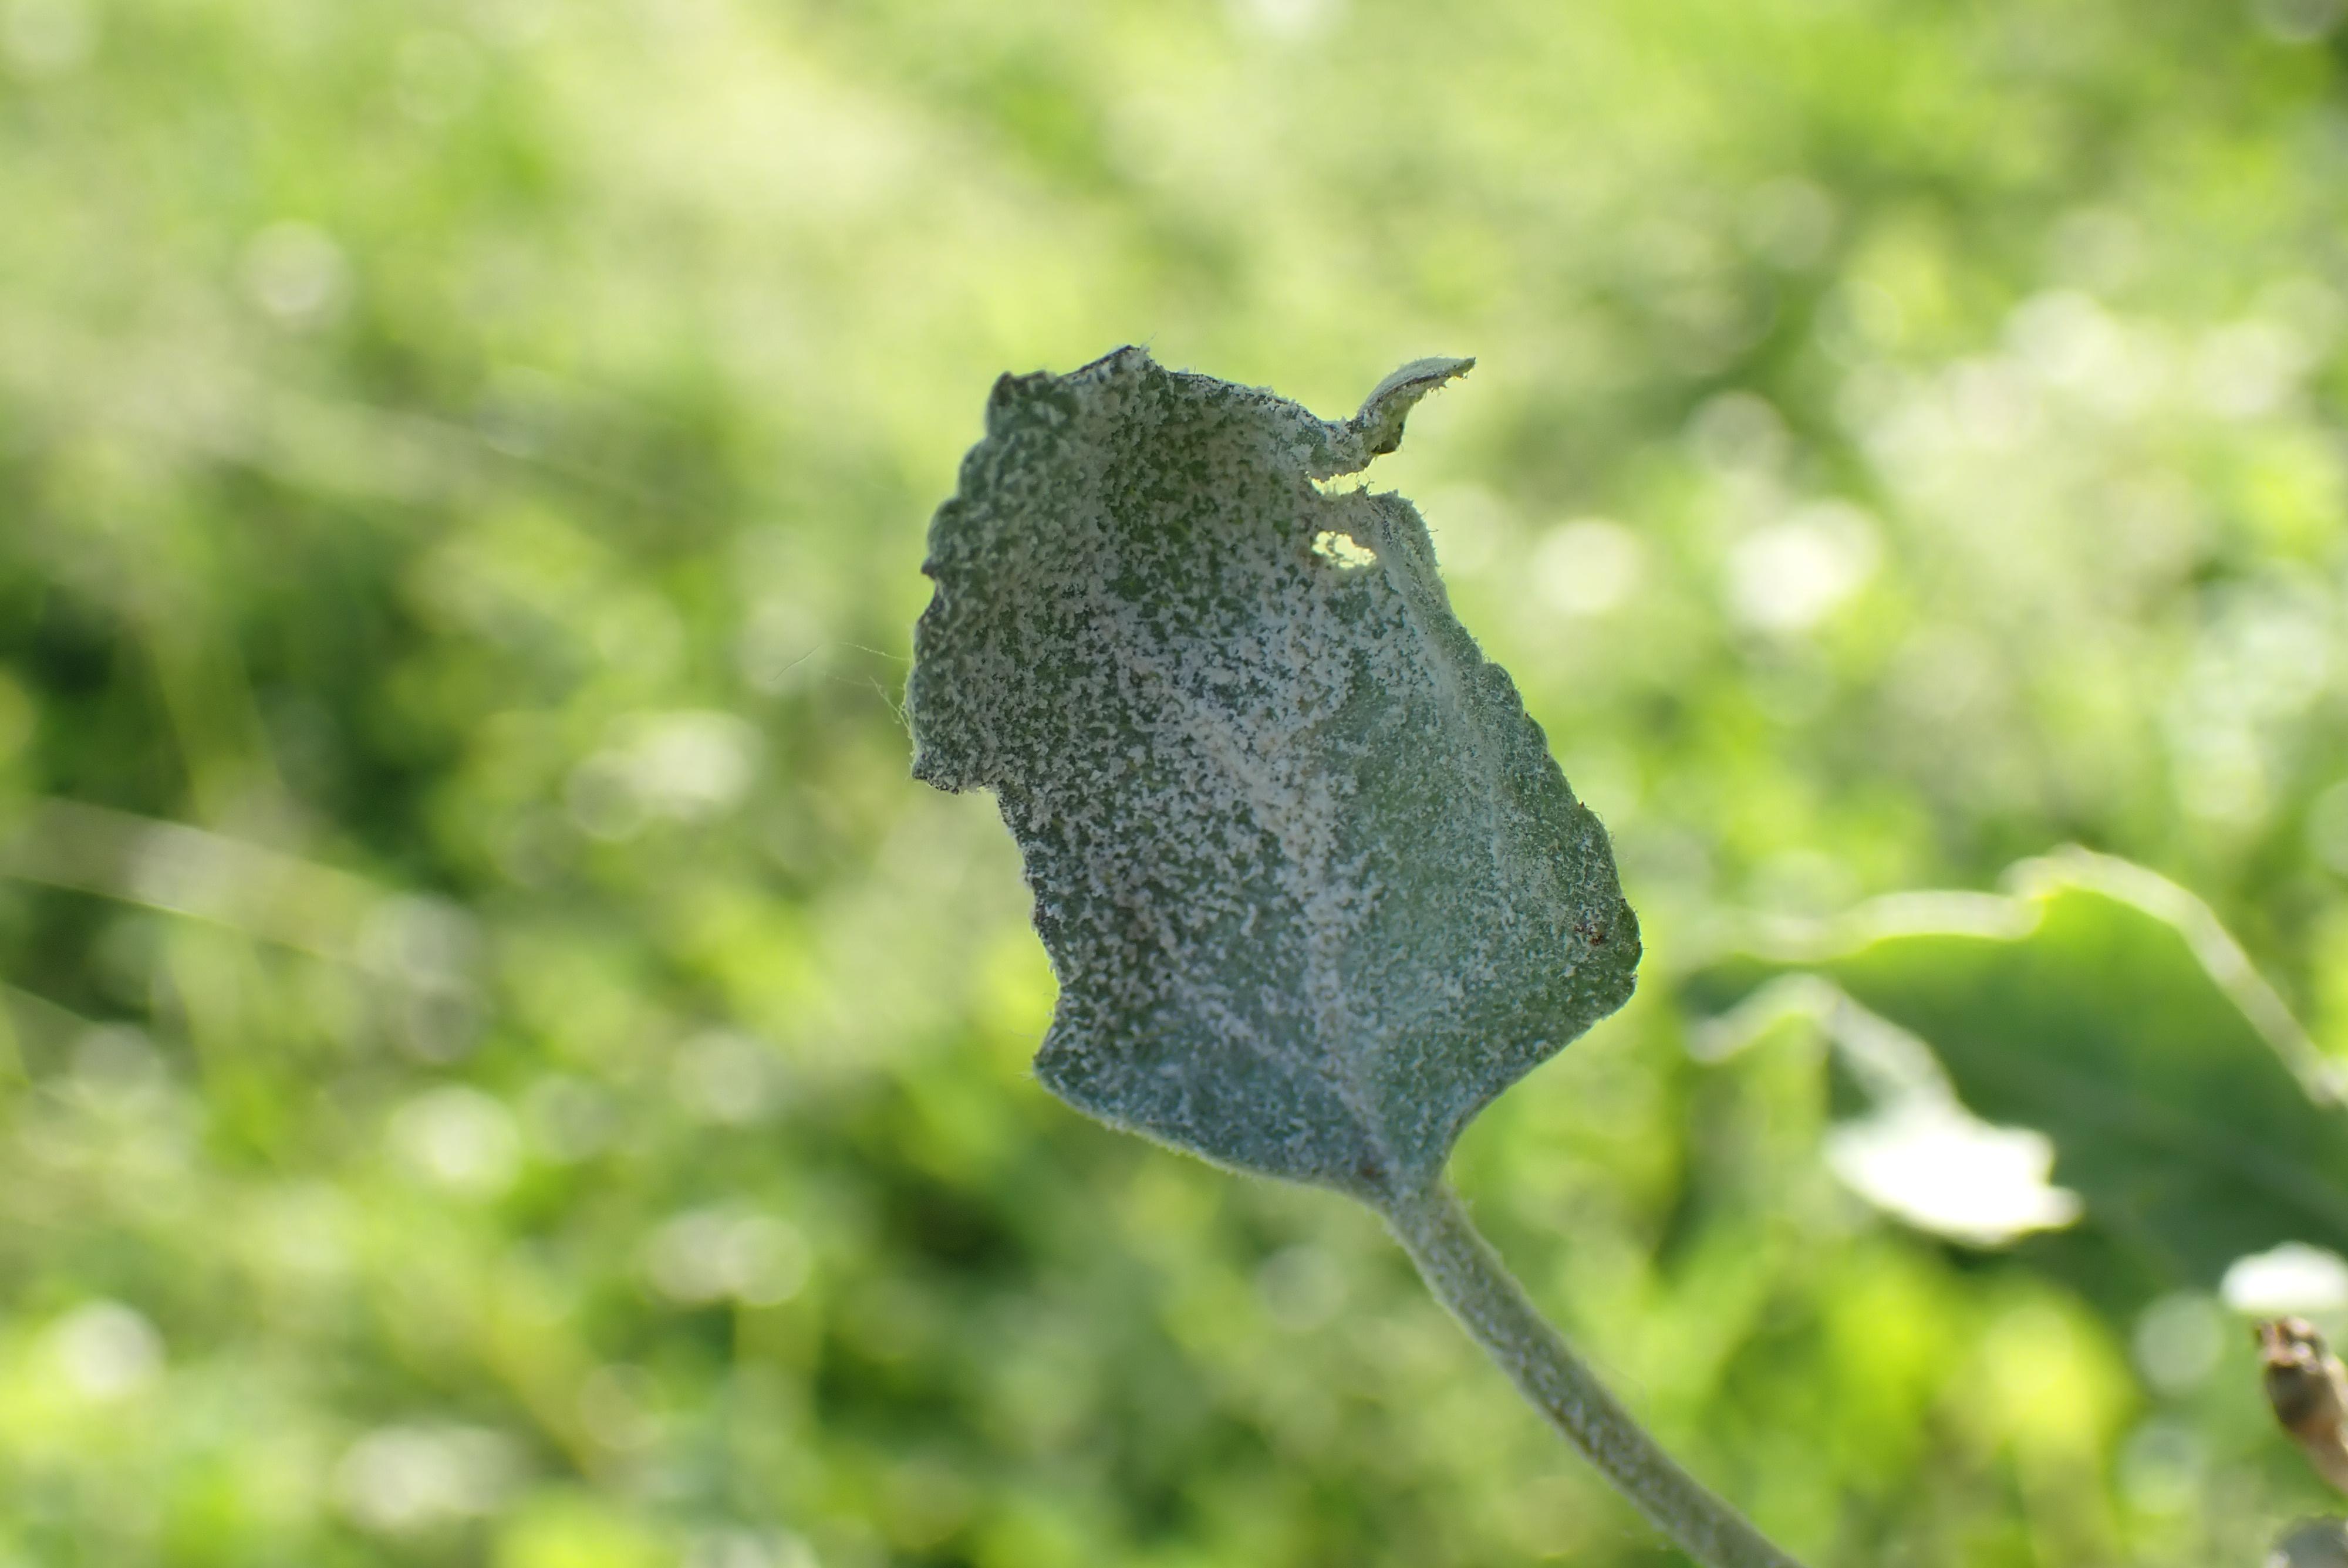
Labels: powdery_mildew